Anti-Masonry

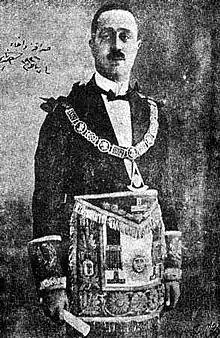
Ottoman noble Ahmad Nami dressed in full Masonic attire in 1925

Islamic criticism and opposition to Freemasonry has existed since the introduction of the latter in the Muslim world in the 18th century. After the condemnation of Freemasonry by Pope Clement XII in 1738, Sultan Mahmud I followed suit outlawing the organization and since that time Freemasonry was equated with atheism in the Ottoman Empire and the broader Islamic world. The Islamic anti-Masonic opposition in the Muslim world has been reinforced by the anti-clerical and atheistic slant of the Grand Orient of France.